Conidium

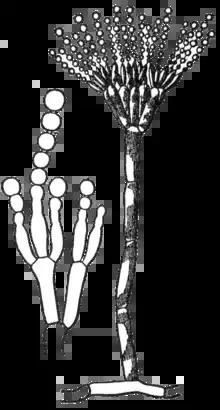
Conidia on conidiophores

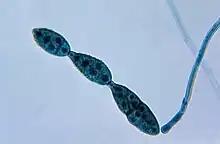
Chain of conidia of "Alternaria"

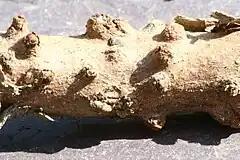
Conidiomata of Cypress canker (probably "Seiridium cardinale") erupting on a "Thuja" twig

A conidium (: conidia), sometimes termed an asexual chlamydospore or chlamydoconidium (: chlamydoconidia), is an asexual, non-motile spore of a fungus. The word "conidium" comes from the Ancient Greek word for dust, ('). They are also called mitospores due to the way they are generated through the cellular process of mitosis. They are produced exogenously. The two new haploid cells are genetically identical to the haploid parent, and can develop into new organisms if conditions are favorable, and serve in biological dispersal.